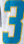
Number: 3